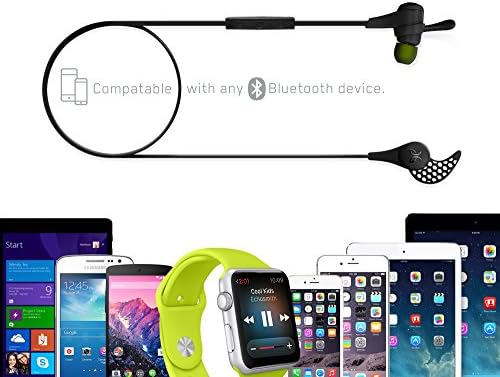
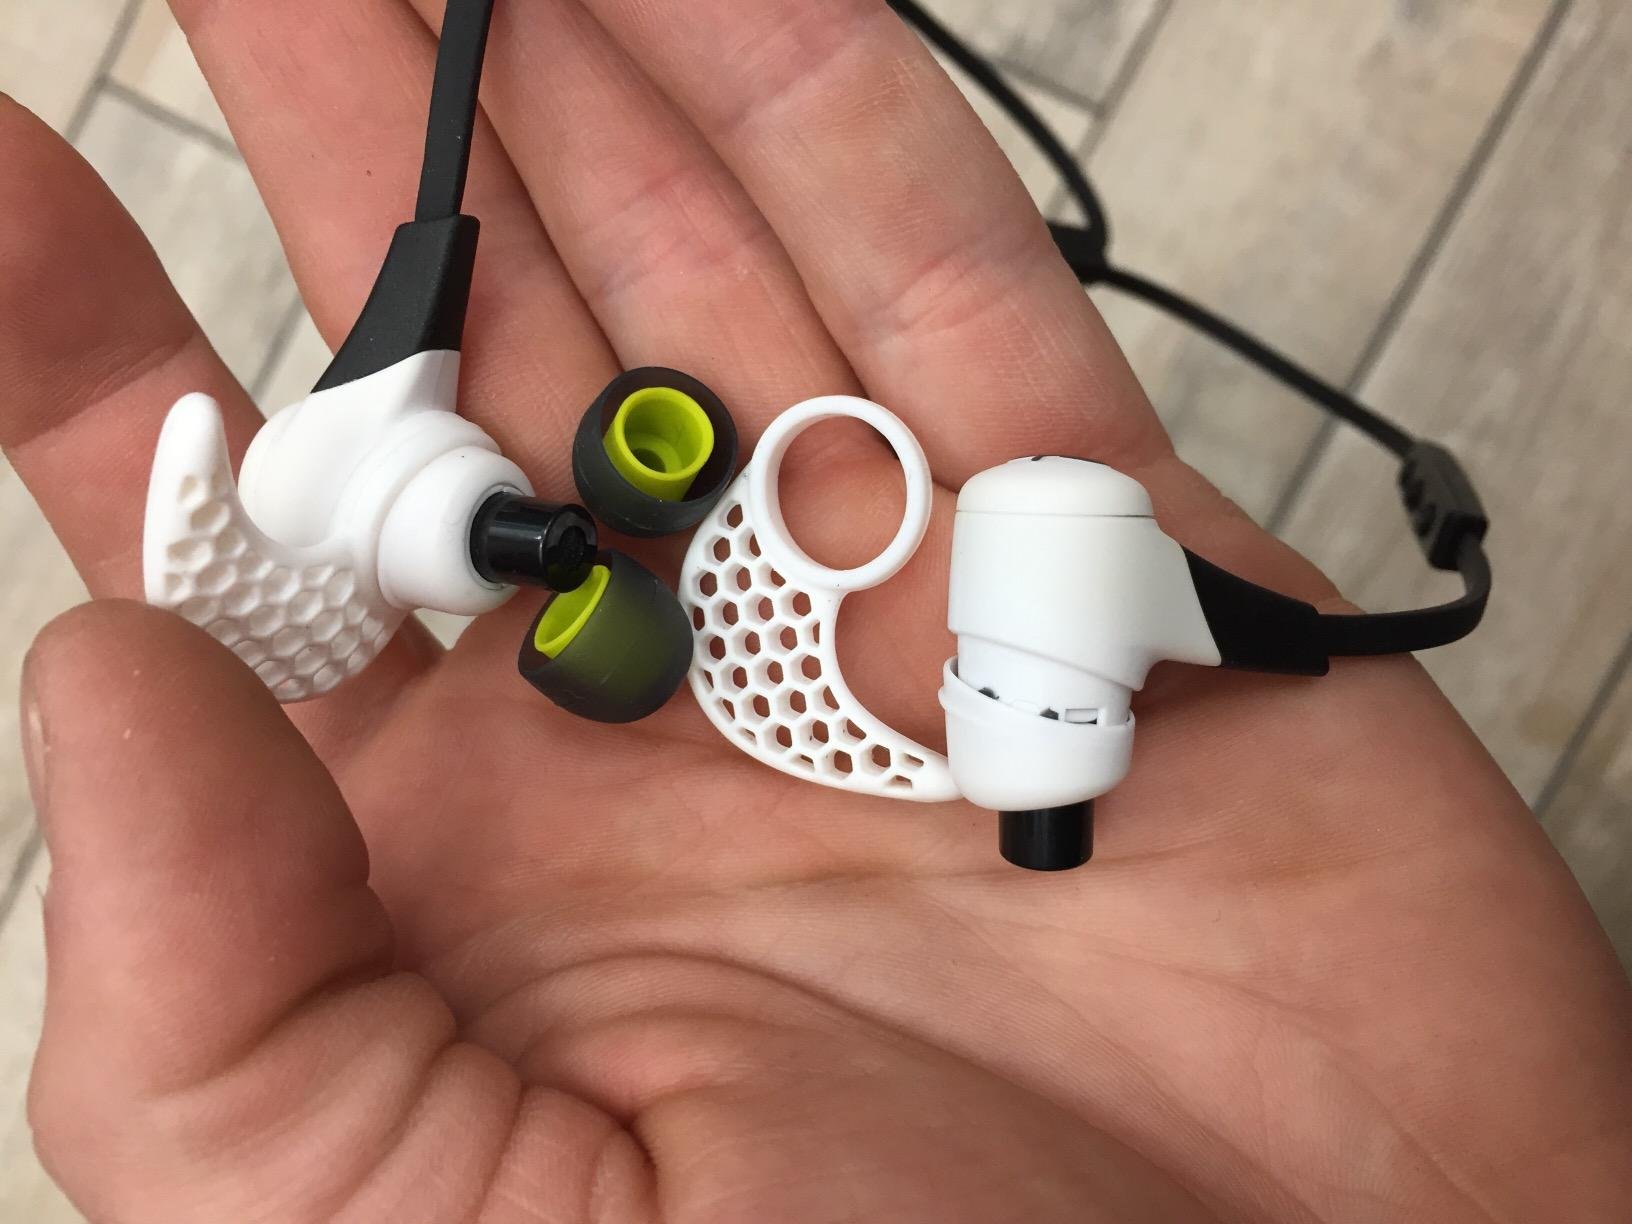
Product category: headphones
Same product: no